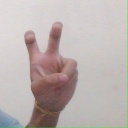
अक्षर: ई